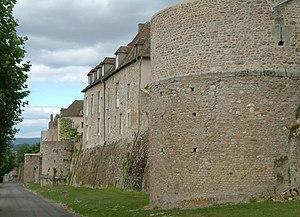
Autun est une commune française du département de Saône-et-Loire en région Bourgogne-Franche-Comté, située dans le parc naturel régional du Morvan.
Augustodunum est le nom celtique latinisé de l'ancienne cité d'Autun, formé d'Augusto et dunum. La grande cité apparaît vers 16-13 av. J.-C., fondée par l'empereur Auguste au bord de l'Atuvaros et sur l'axe majeur des Éduens qui relie Bibracte à Cavillonum. Rome cherche à affirmer son pouvoir et veut éclipser l'oppidum de Bibracte. Chef-lieu de la civitas, la grande cité devient un centre administratif, économique, politique et intellectuel, un relais du pouvoir romain, la capitale des Éduens. Aucune ville, mis à part Lugdunum, ne peut se comparer à Augustodunum qui se pare du titre de « soror et aemula Romae ».
Ce tableau présente la liste de tous les monuments historiques classés ou inscrits dans la ville d'Autun, Saône-et-Loire, en France.